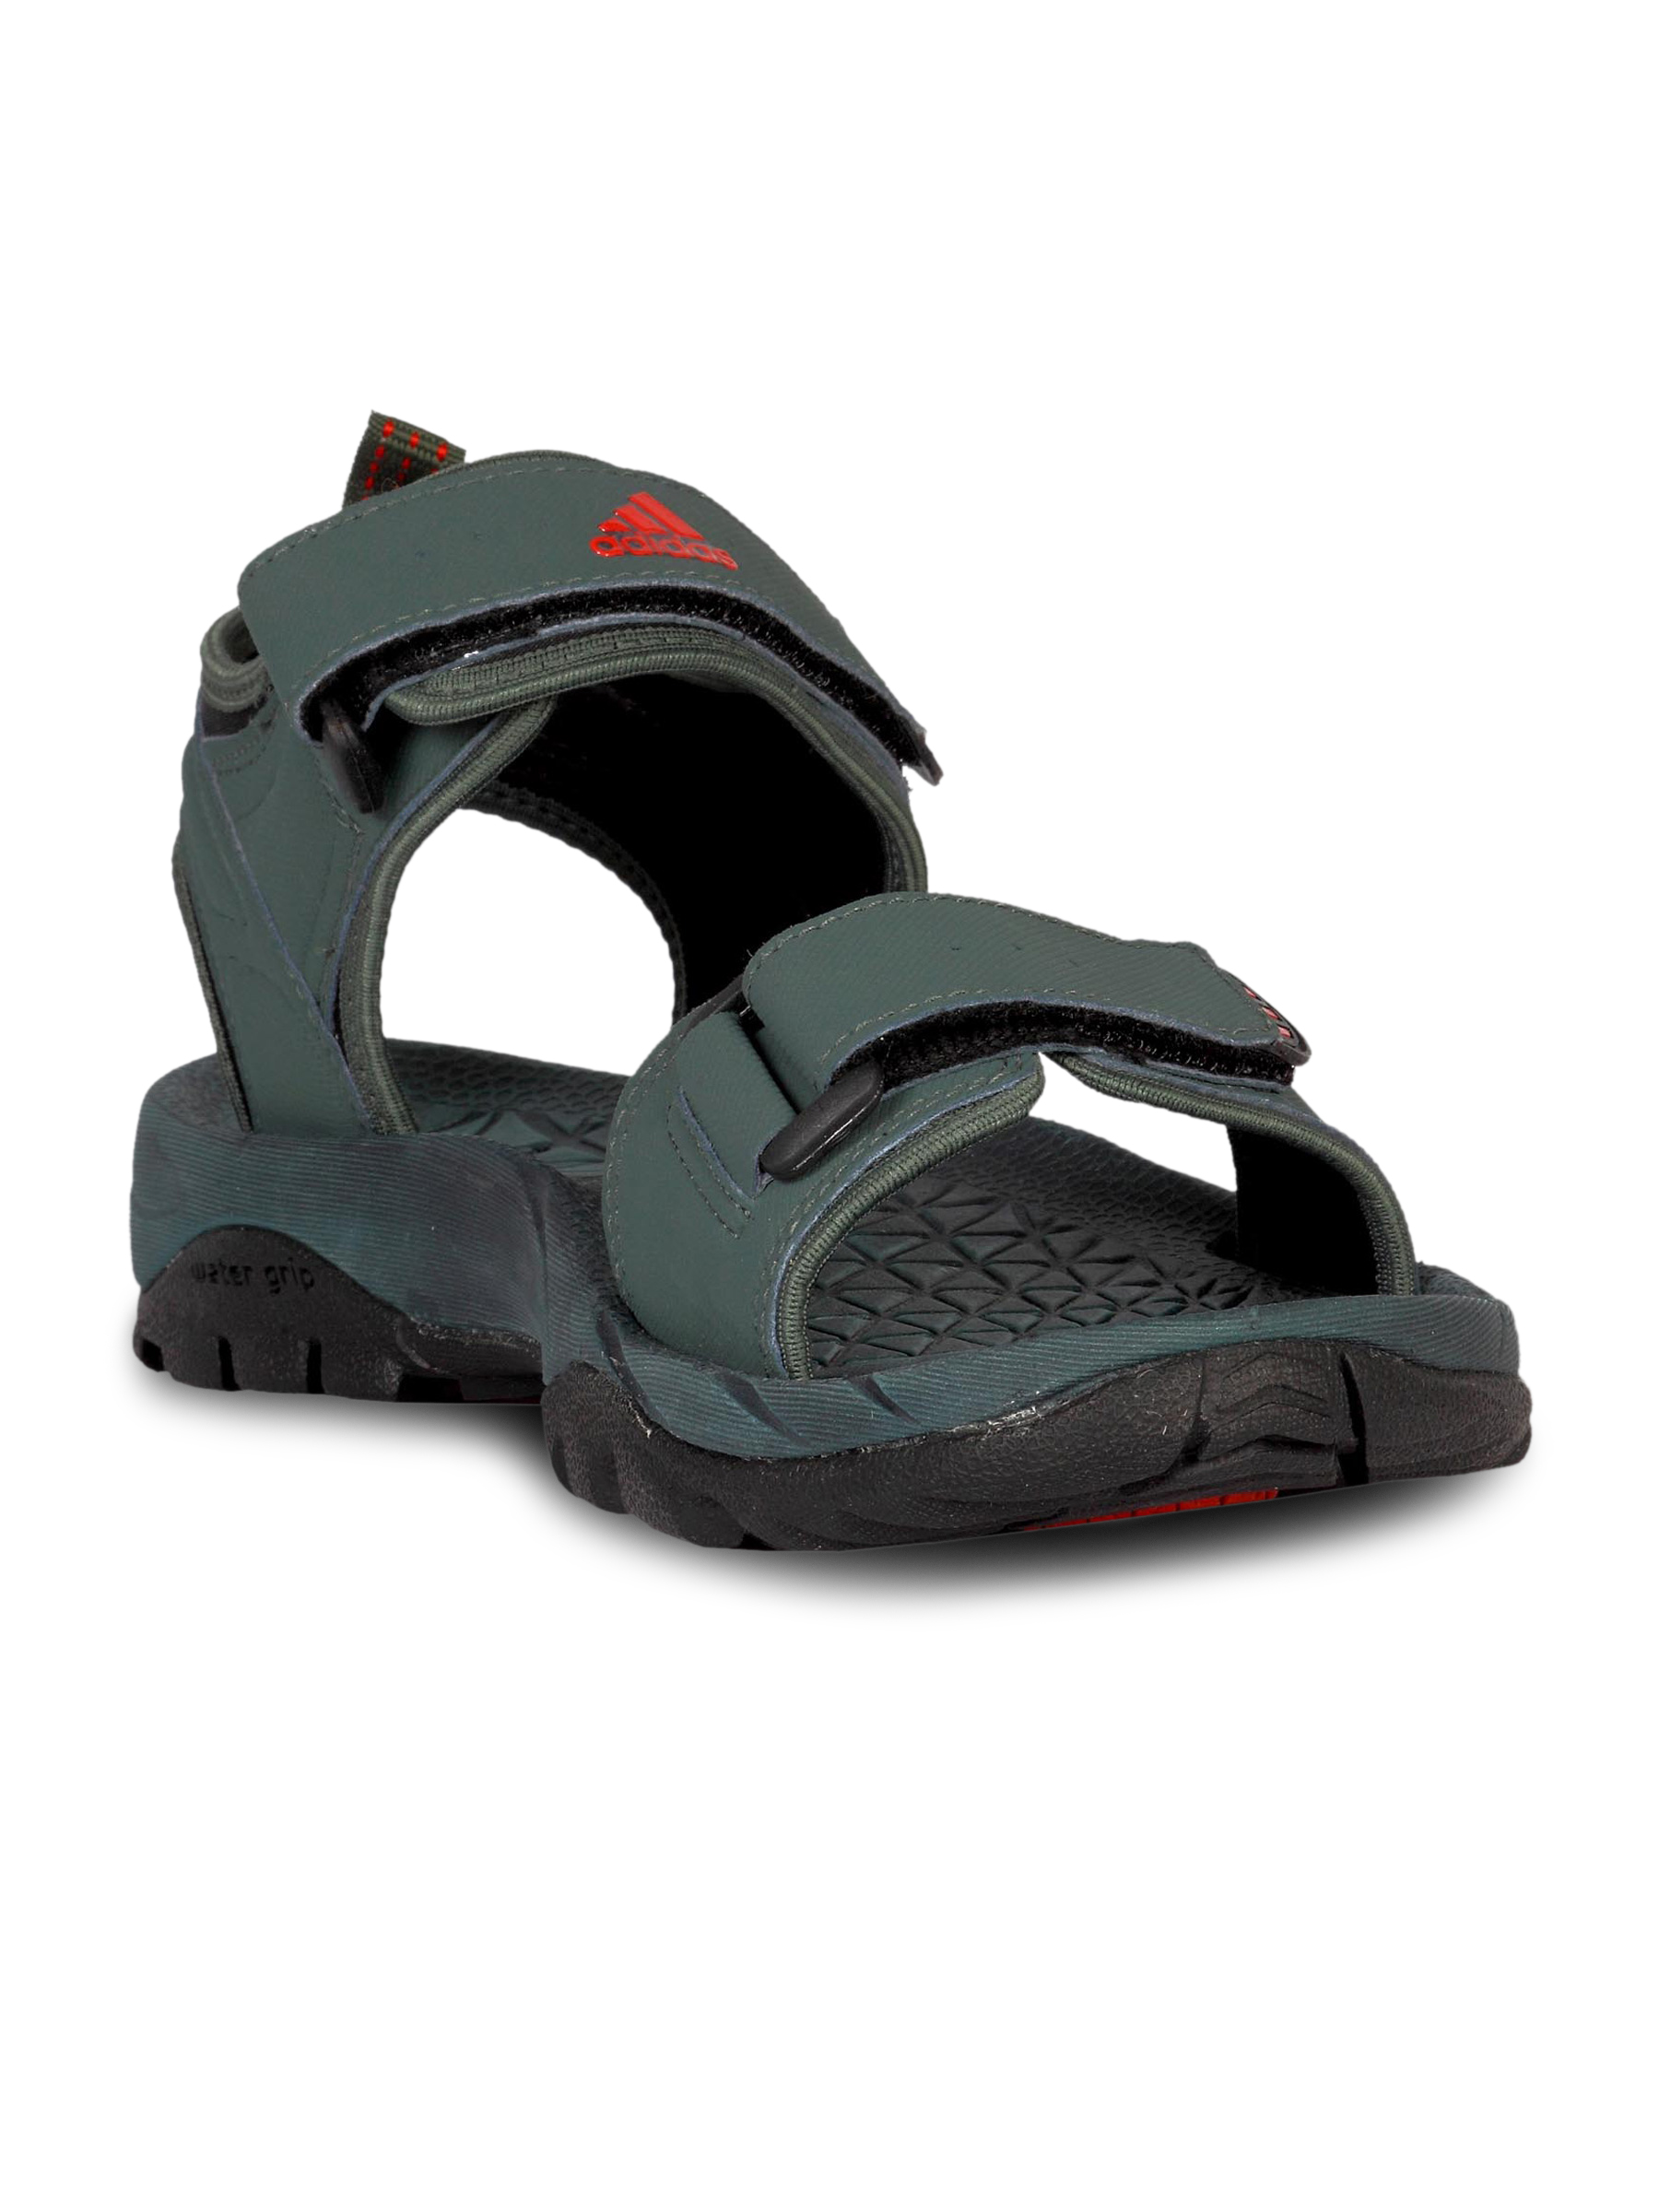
ADIDAS Men Hispana Red Black Sandal
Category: Footwear / Sandal / Sandals
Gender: Men
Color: Black
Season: Fall 2010
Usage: Casual